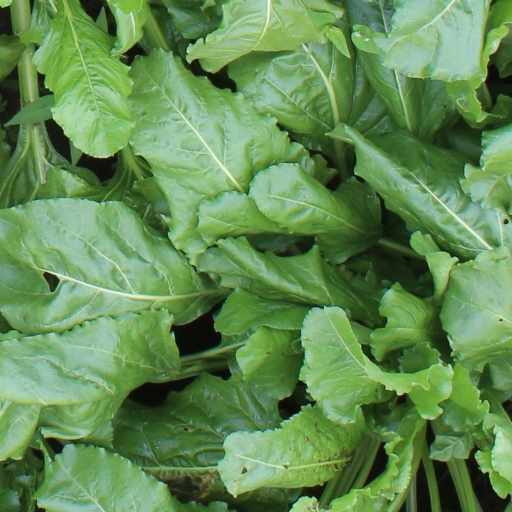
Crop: sugar beet